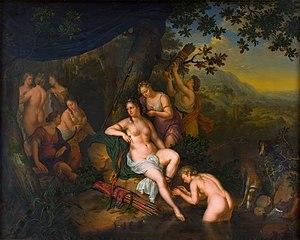
1702 est une année commune commençant un dimanche.